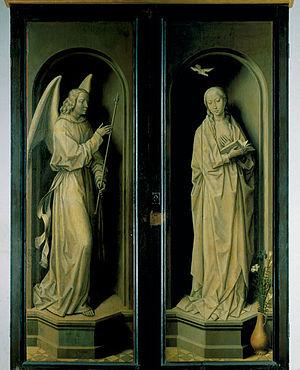
Retable de Greverade Memling fermé
Le Triptyque de la Passion, aussi appelé Triptyque Greverade est un retable du peintre primitif flamand Hans Memling. Ce retable, à double volets, et de grandes dimensions 205 × 300 cm, est conservé au Musée Sainte-Anne, de Lübeck, en Allemagne. Il doit son nom à la chapelle de la cathédrale de Lübeck, où une fondation a été installée par le testament d'Adolf Greverade. L'œuvre fait partie des derniers grands tableaux d'autel de Memling. Il date de 1491.